Phyllis Lambert

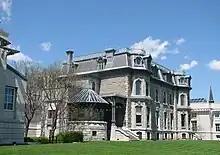
Lambert opened the Canadian Centre for Architecture in Shaughnessy Village after advocating for preserving the neighbourhood and saving the building from demolition

After the demolition of the Van Horne Mansion on Sherbrooke Street in 1973, 23 citizen groups formed Sauvons Montréal. Lambert became one of the advocates in the efforts to revitalize the struggling Shaughnessy Village district.